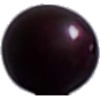
Label: cherry_wax_black